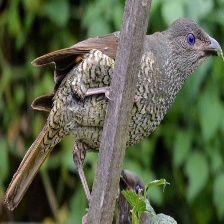
Species: FLAME BOWERBIRD
Scientific name: SERICULUS ARDENS